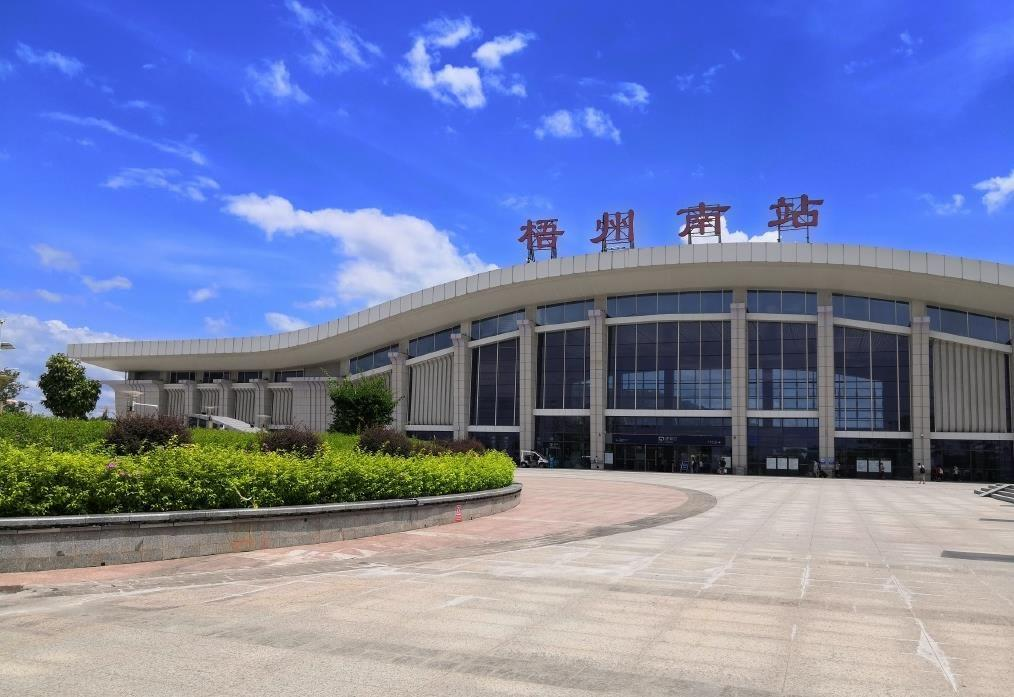
地标名称：梧州南站
所在城市：梧州市·龙圩区